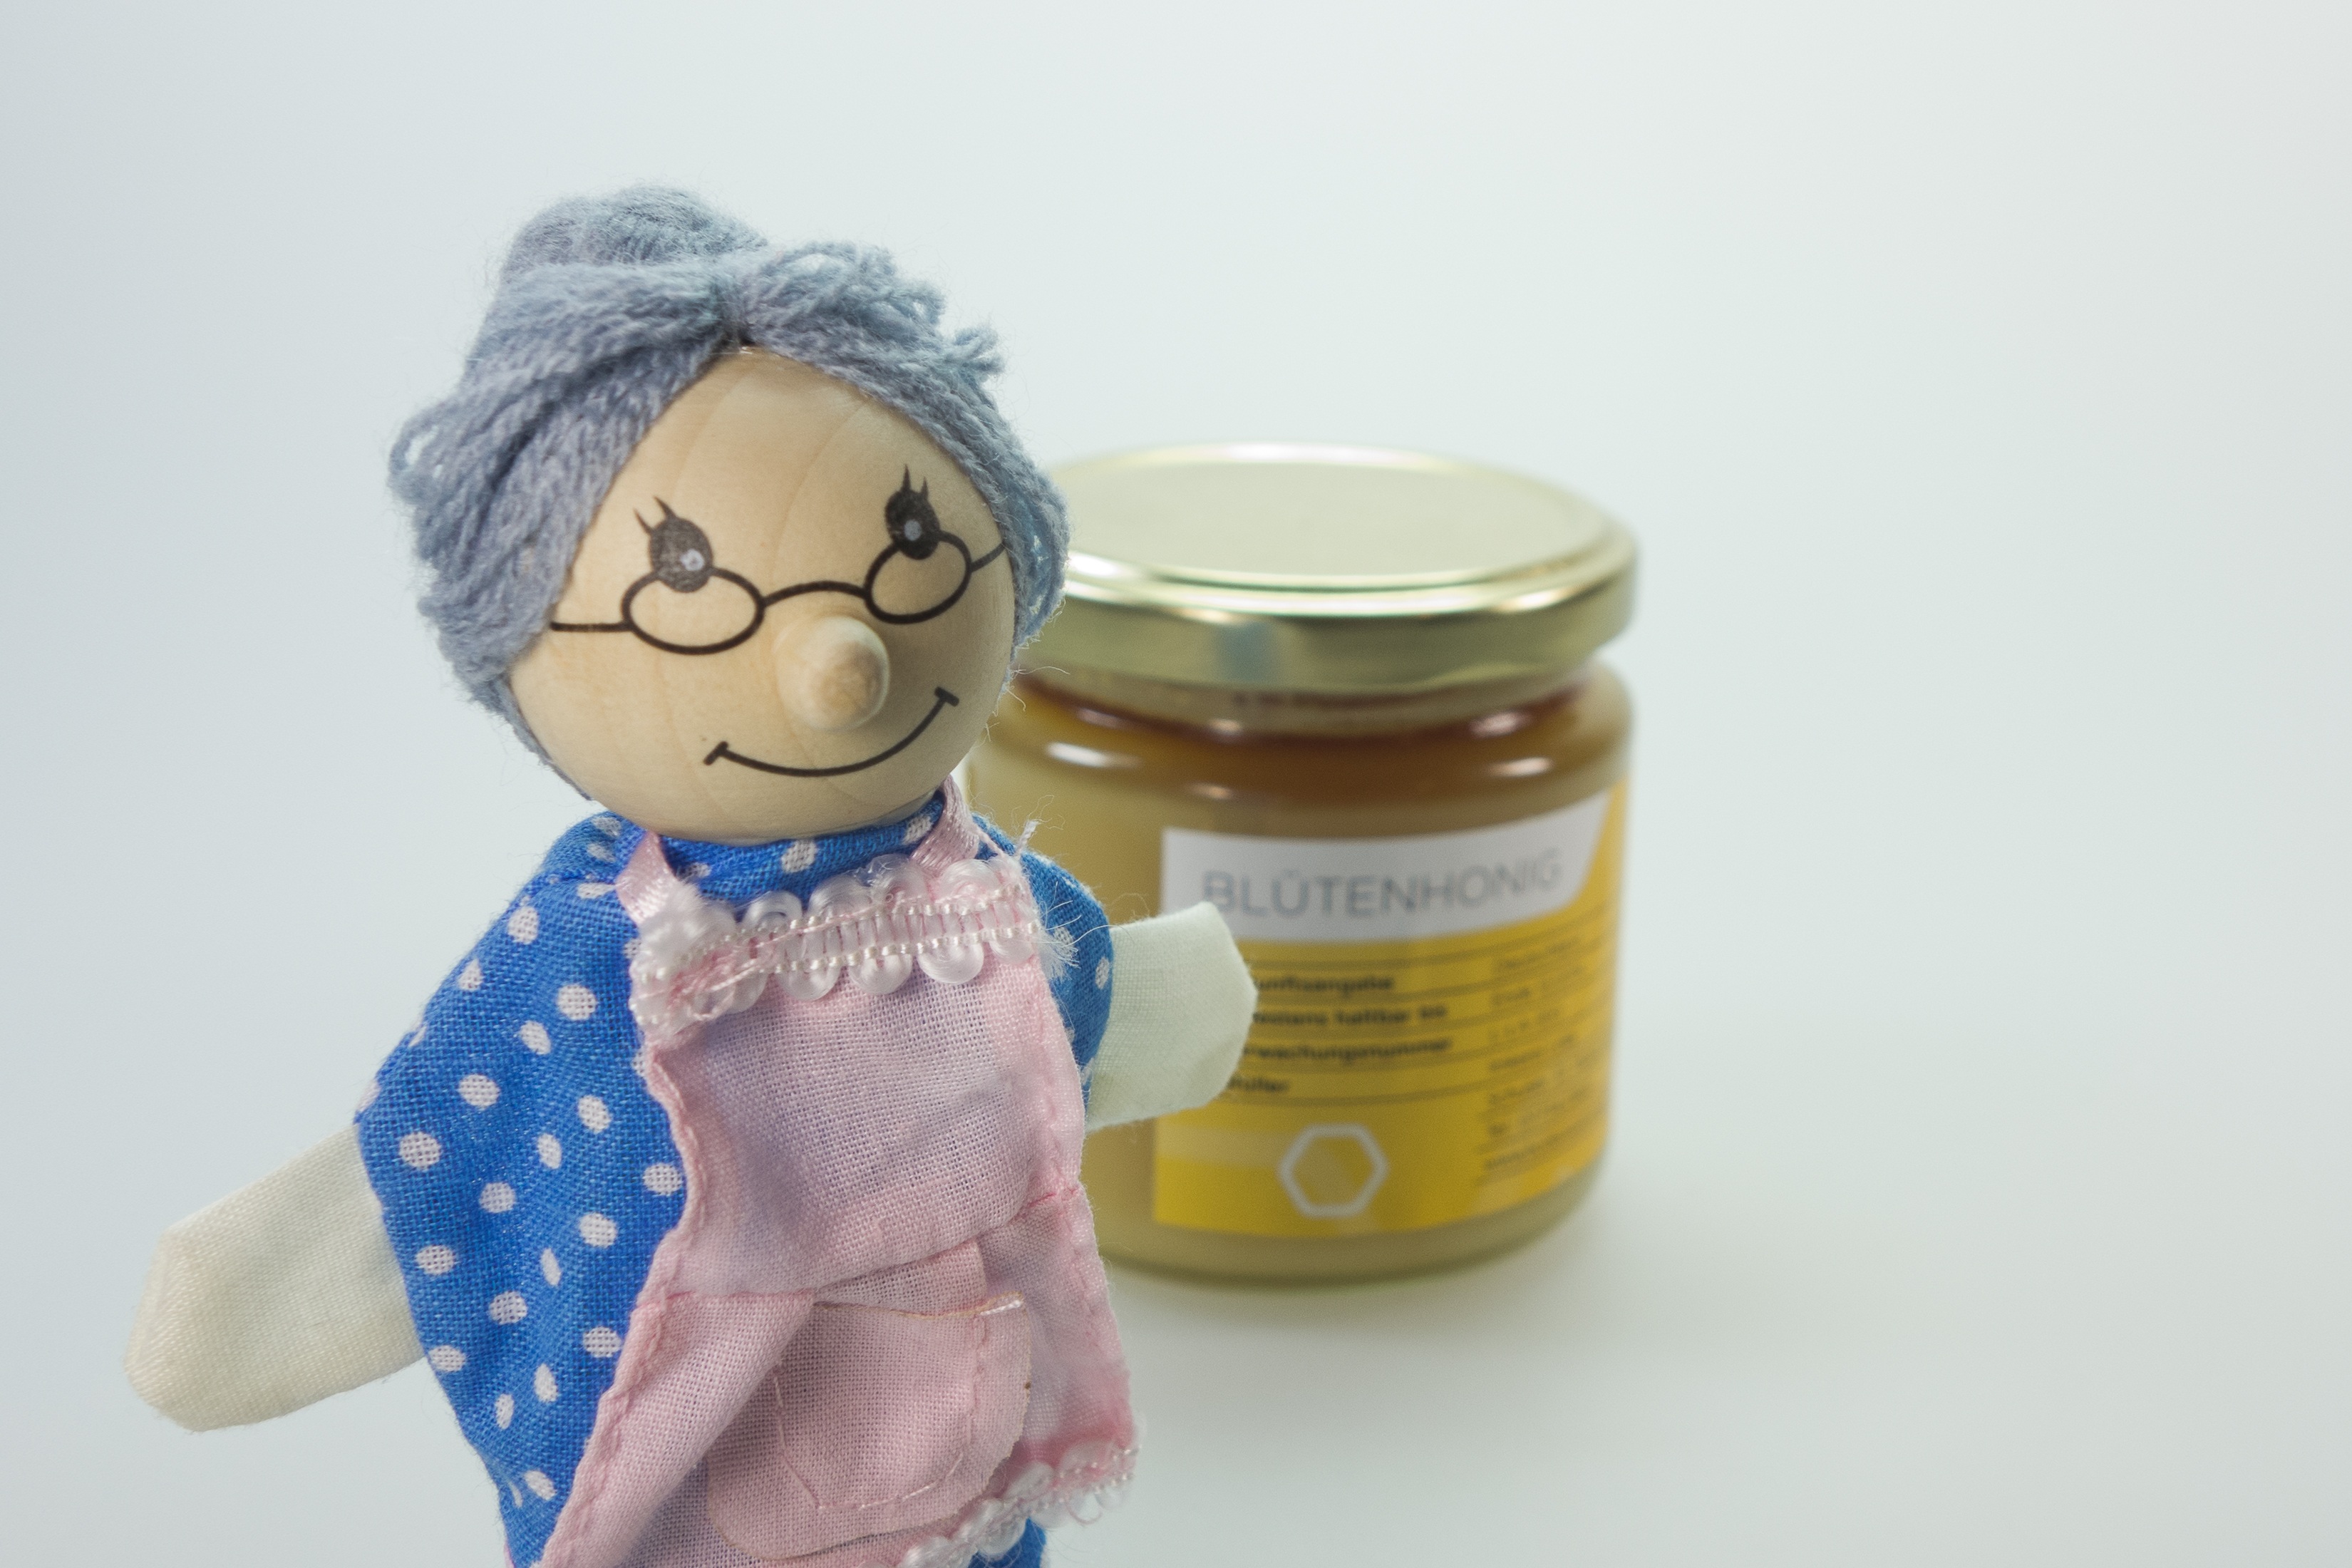
wood, play, honey, food, recipe, breakfast, eat, grandma, cook, product, doll, skin, nostalgic, bless you, flavor, house recipe